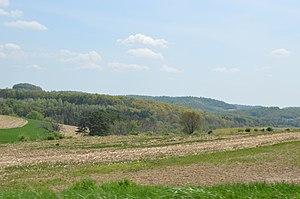
East Mahoning Township est un township situé au nord du comté d'Indiana, en Pennsylvanie, aux États-Unis. En 2010, il comptait une population de 1 077 habitants.